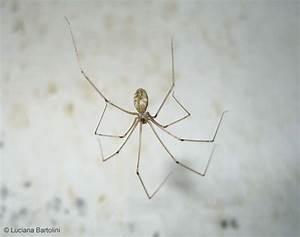
spider